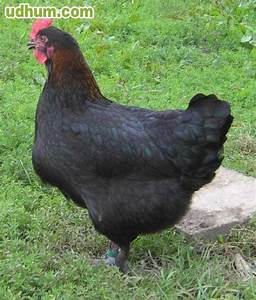
Label: chicken